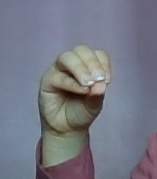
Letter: ha